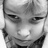
Emotion: sad